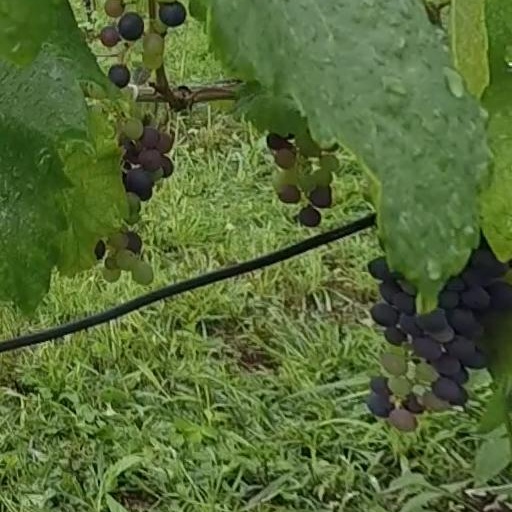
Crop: grape